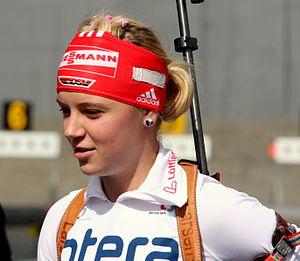
Miriam Neureuther, née Gössner le 21 juin 1990 à Garmisch-Partenkirchen, est une fondeuse et biathlète représentant l'Allemagne. Ses qualités de fondeuse lui permettent d'être performante dans les deux disciplines. En ski de fond, elle a notamment remporté une médaille d'argent lors des Jeux olympiques de 2010 à Vancouver ainsi qu'aux Championnats du monde 2009 en relais. Elle se préserve prioritairement à partir de la saison 2010-2011 pour le biathlon et succède à Magdalena Neuner dans le leadership de l'équipe d'Allemagne.